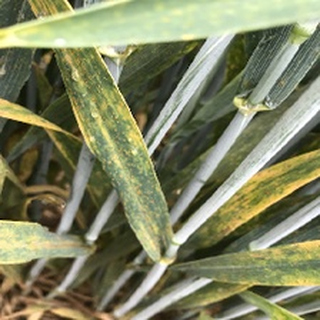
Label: wheat_brown_rust